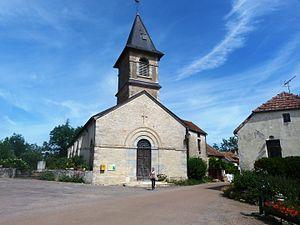
L'église paroissiale Sainte-Barbe de Gergueil, Côte-d'Or.
Gergueil est une commune française située dans le département de la Côte-d'Or en région Bourgogne-Franche-Comté.